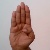
The image shows a hand gesture representing the letter 'B' in Indian Sign Language.